Opera Village Africa

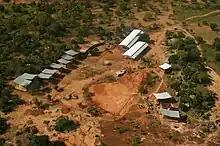
Aerial view

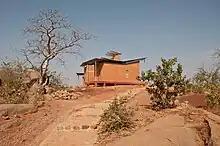
Teachers' houses

Opera Village Africa (French: ', German: ') is an arts education project located in Ouagadougou, the capital city of Burkina Faso. It was initiated by the German film and theatre director, actor, and artist, Christoph Schlingensief. It is operated by as a non-profit GmbH (limited company) based in Germany. The first phase was completed in November 2011.